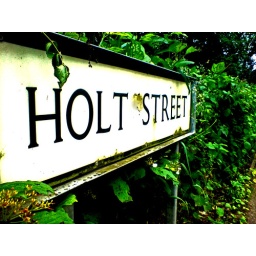
street sign by the pond